Lectionary

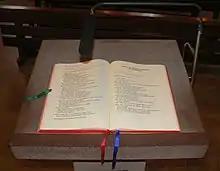
A German Roman Catholic lectionary for year C on an ambo

The lectionaries (both Catholic and RCL versions) are organized into three-year cycles of readings. The years are designated A, B, or C. Each yearly cycle begins on the first Sunday of Advent (the Sunday between 27 November and 3 December inclusive). Year B follows year A, year C follows year B, then back again to A.